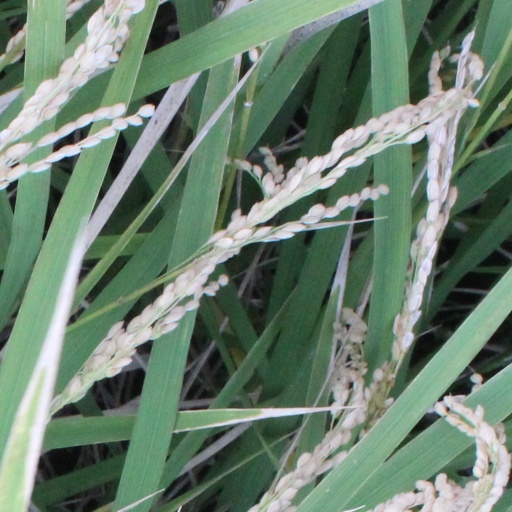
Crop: rice